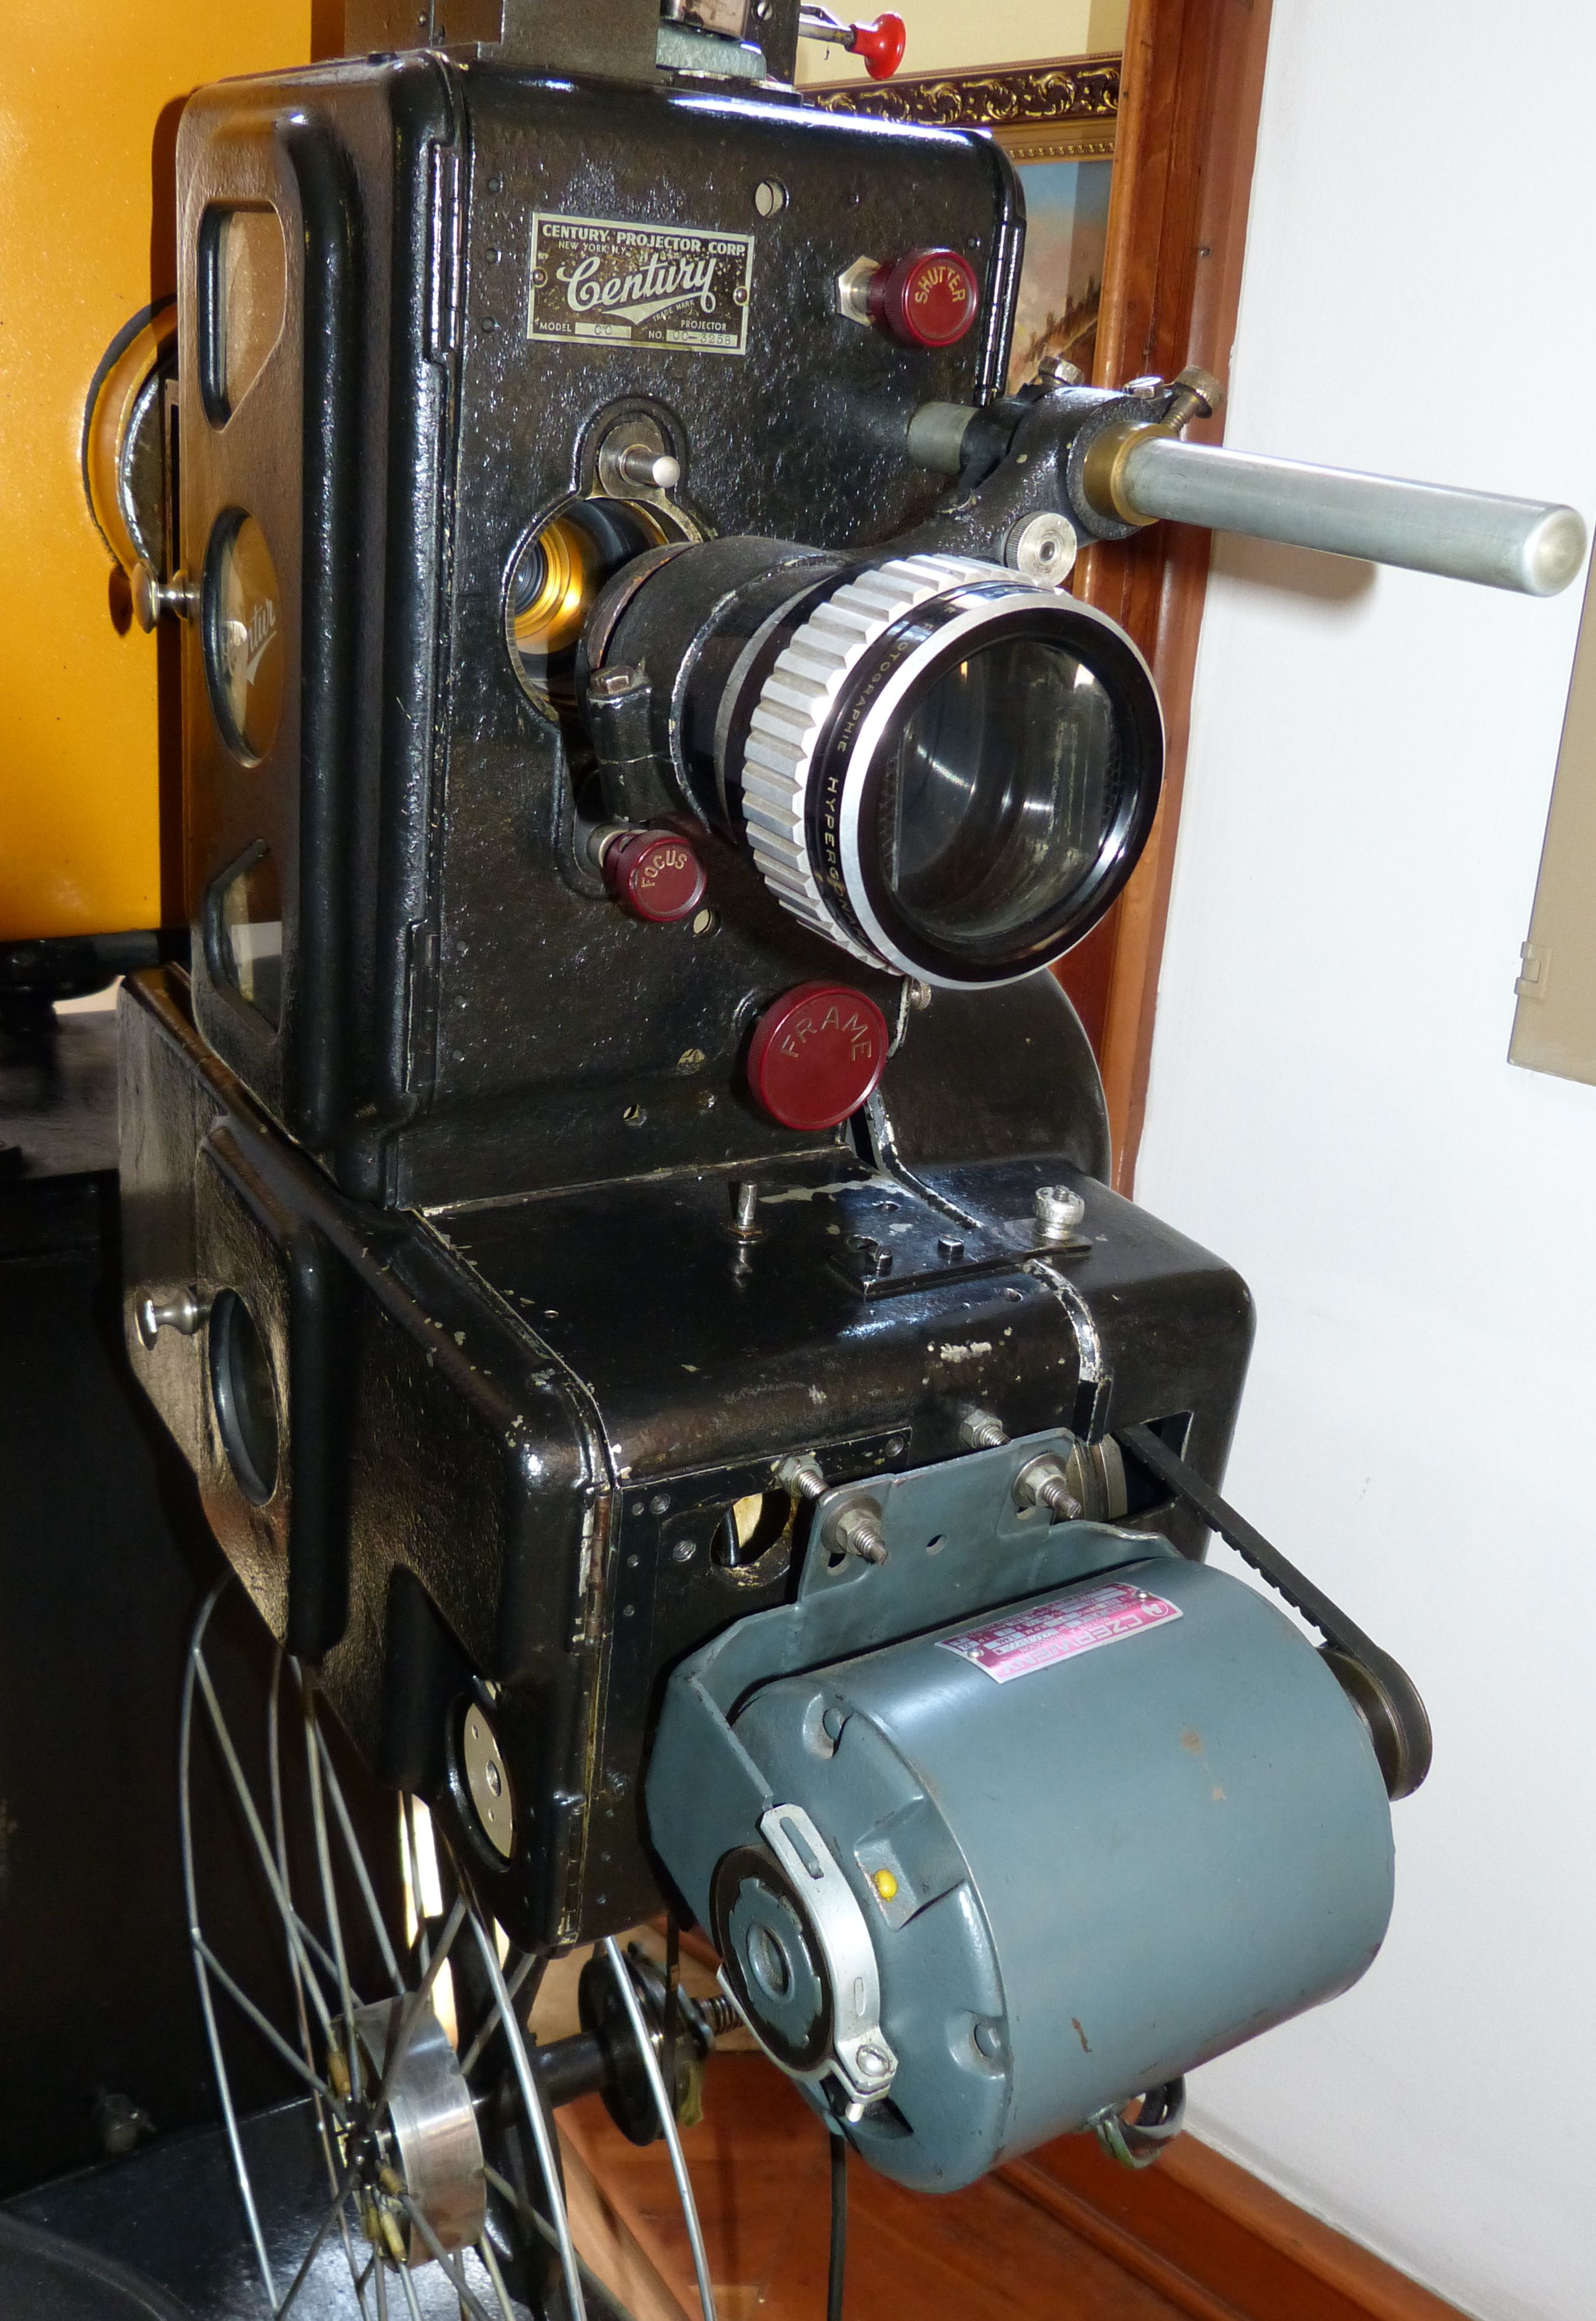
technology, camera, film, analog, lens, machine, video, recording, engine, media, cinema, projector, image, demonstration, historically, filmstrip, movie projector